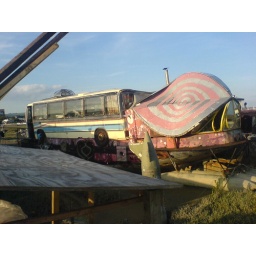
Came upon these amazing houseboats whilst walking in Shoreham today. This one has a bus attached to the boat.